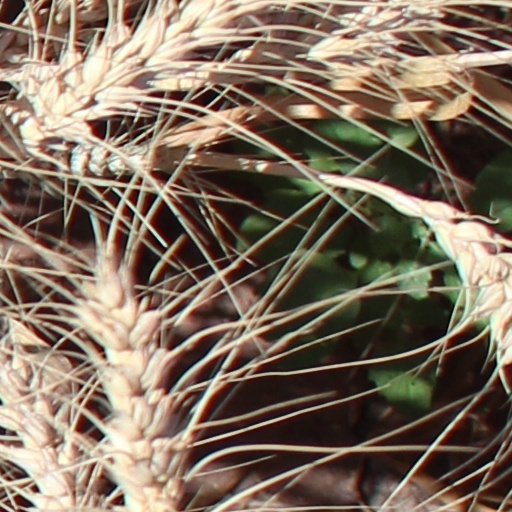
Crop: wheat